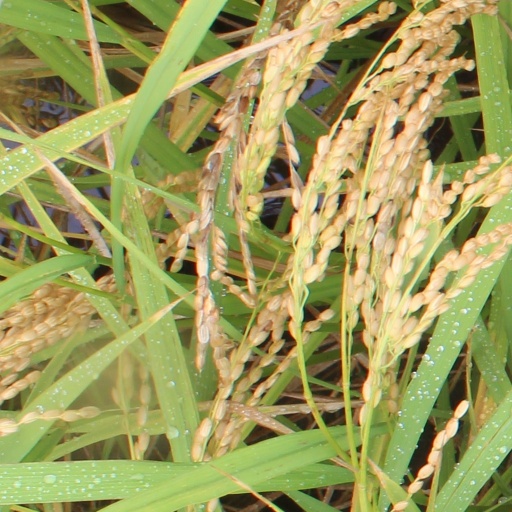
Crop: rice